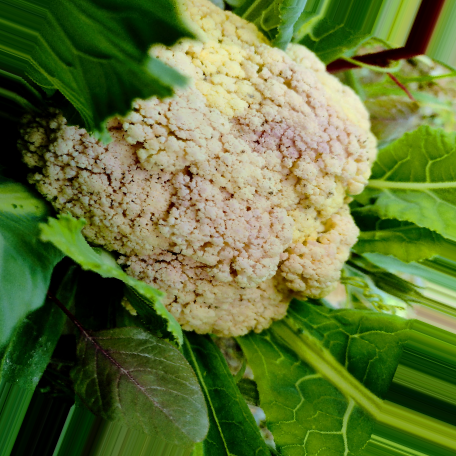
Label: Bacterial spot rot